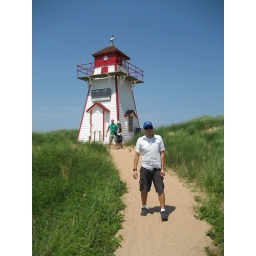
jeff walking funny to avoid sand in the shoes.